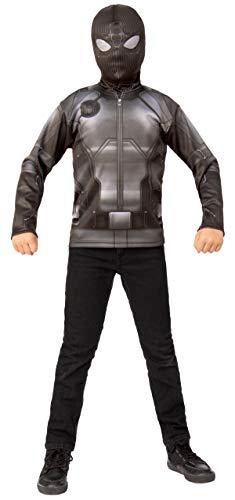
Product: Boys Spider-Man Far From Home Black Stealth Shirt And Mask Costume
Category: Clothing, Shoes & Jewelry | Costumes & Accessories | Women | Costumes & Cosplay Apparel | Costumes
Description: Includes: Long Sleeve Top And Mask.
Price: $8.48 - $25.90